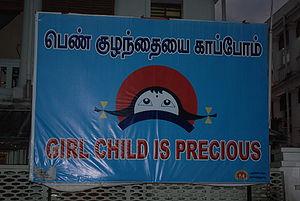
L'Inde, officiellement la république de l'Inde, est un pays d'Asie du Sud qui occupe la majeure partie du sous-continent indien. Sa capitale est New Delhi. L'Inde est le deuxième pays le plus peuplé et le septième pays le plus grand du monde. Le littoral indien s'étend sur plus de sept mille kilomètres. Le pays a des frontières communes avec le Pakistan au nord-ouest, la Chine au nord et à l'est-nord-est, le Népal au nord-est, le Bhoutan, le Bangladesh et la Birmanie à l'est-nord-est. Sur l'océan Indien, l'Inde est à proximité des Maldives au sud-sud-ouest, du Sri Lanka au sud et de l'Indonésie au sud-est. L'Inde revendique également une frontière avec l'Afghanistan au nord-ouest. L'Inde dispose de l'arme nucléaire depuis 1974 après avoir fait des essais officiels.